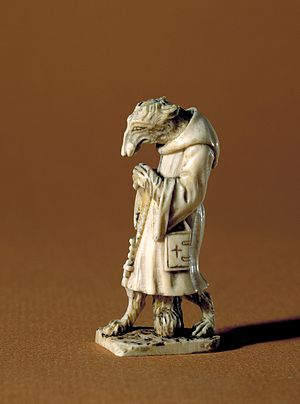
Satire / Historie
Ræv i munkedragt som antikatolsk propaganda omkring Reformationen. Jordfund fra København.
Satire over gejstligheden var velkendt i middelalderen. Men den lille ca. 6 cm. høje elfenbensfigur af en ræv i munkedragt og med rosenkrans i poterne hører godt hjemme i den antikatolske propaganda omkring Reformationen. Jordfund fra København.
Satire er en kunstnerisk gerne humoristisk genre, der latterliggør og udleverer mennesker – og deres dumhed og unoder. Formålet er at underholde og revse ved at udstille mange former for tåbelighed eller uretfærdighed. Ofte med det formål at forbedre eller bekæmpe de tåbelige menneskers magt.